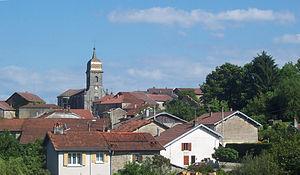
Harsault-Eglise XVIIIème
Harsault est une ancienne commune française située dans le département des Vosges, en région Grand Est.